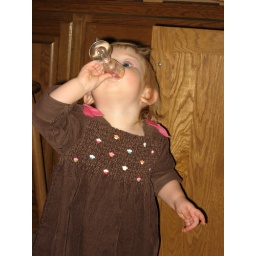
Alma found the cabinet with the fancy glasses in it.